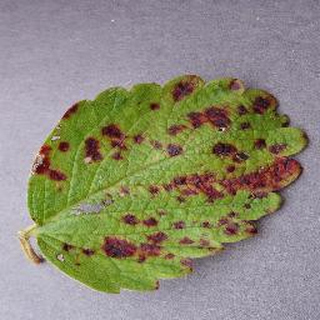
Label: strawberry_leaf_scorch